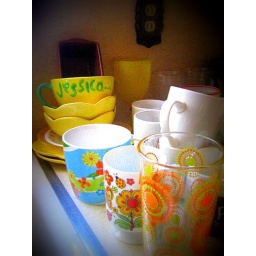
The kitchen is probably the oldest part of the house - built in 1954. My dishes fit the retro look. :]